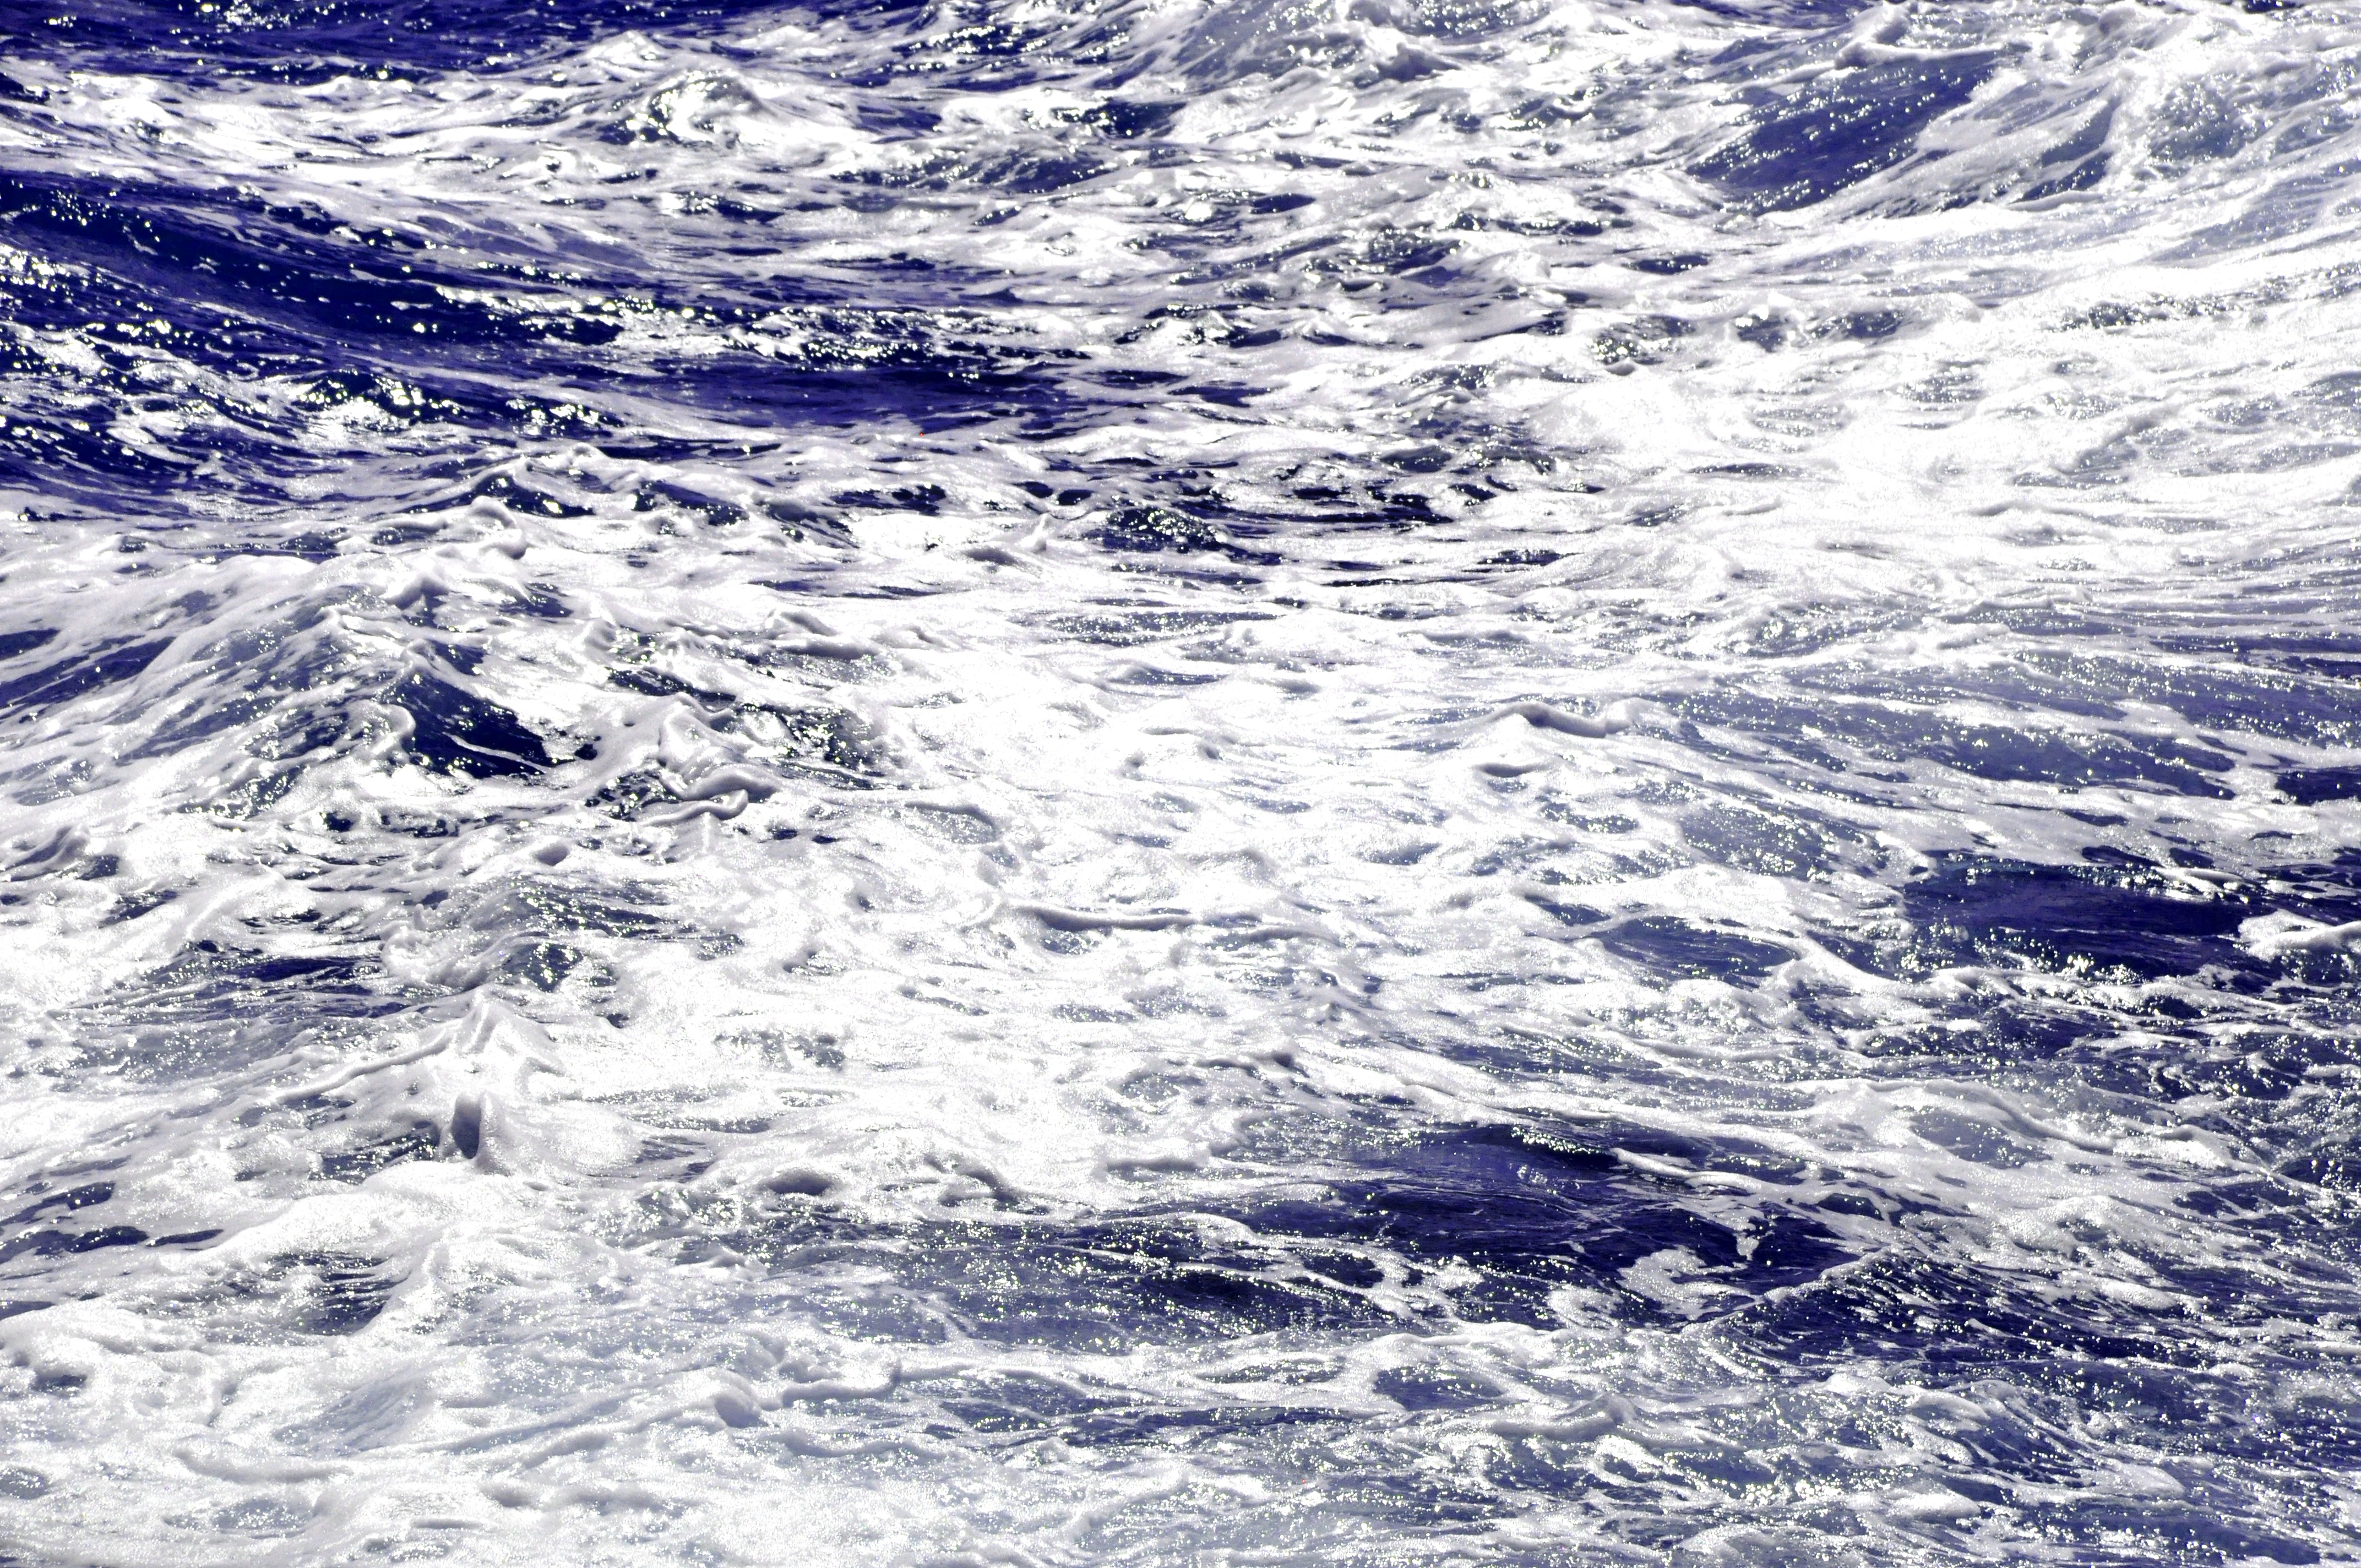
sea, coast, water, ocean, snow, wave, wet, foam, surf, spray, weather, rapid, blue, arctic, earth, dynamic, swell, by the sea, arctic ocean, wave breaking, geological phenomenon, wind wave, ice cap